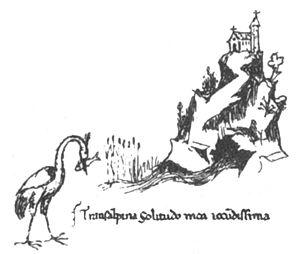
Fontaine-de-Vaucluse est une commune française située dans le département du Vaucluse, en région Provence-Alpes-Côte d'Azur.
Francesco Petrarca, en français Pétrarque, est un érudit, poète et humaniste florentin. Avec Dante Alighieri et Boccace, il compte parmi les premiers grands auteurs de la littérature italienne, et en demeure l’un des plus éminents.